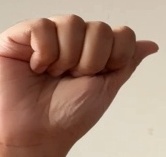
ASL sign: A